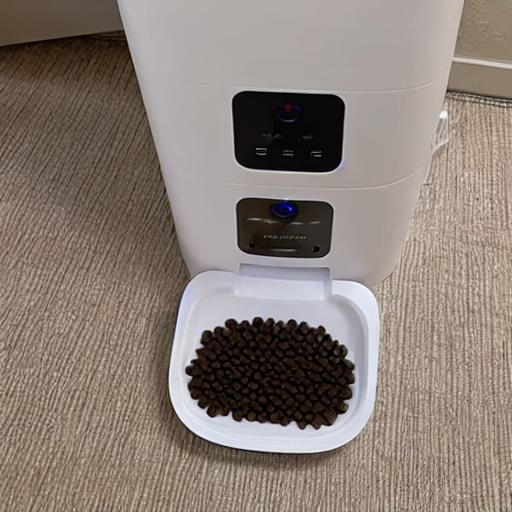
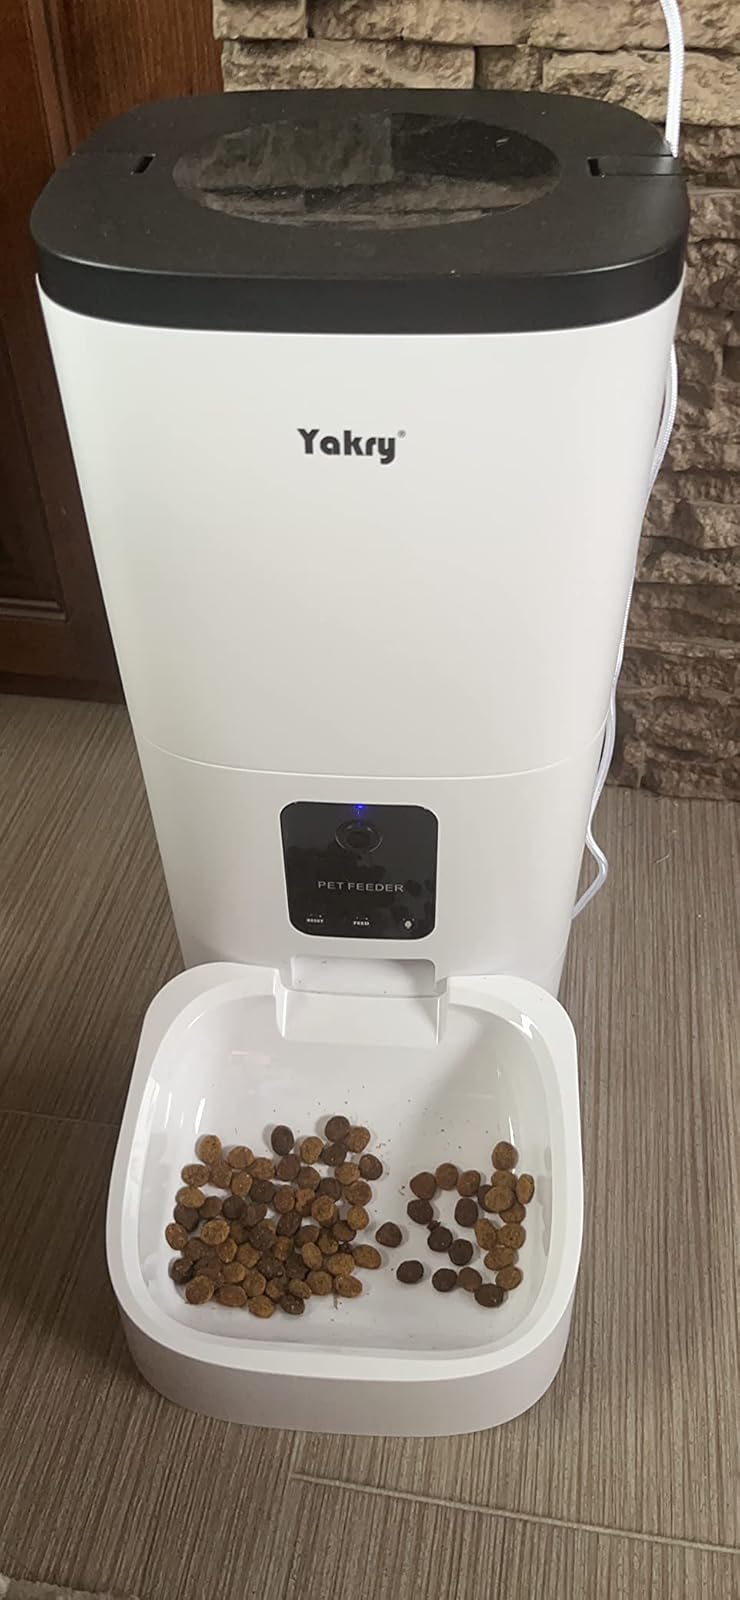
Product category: items_feeder
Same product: no